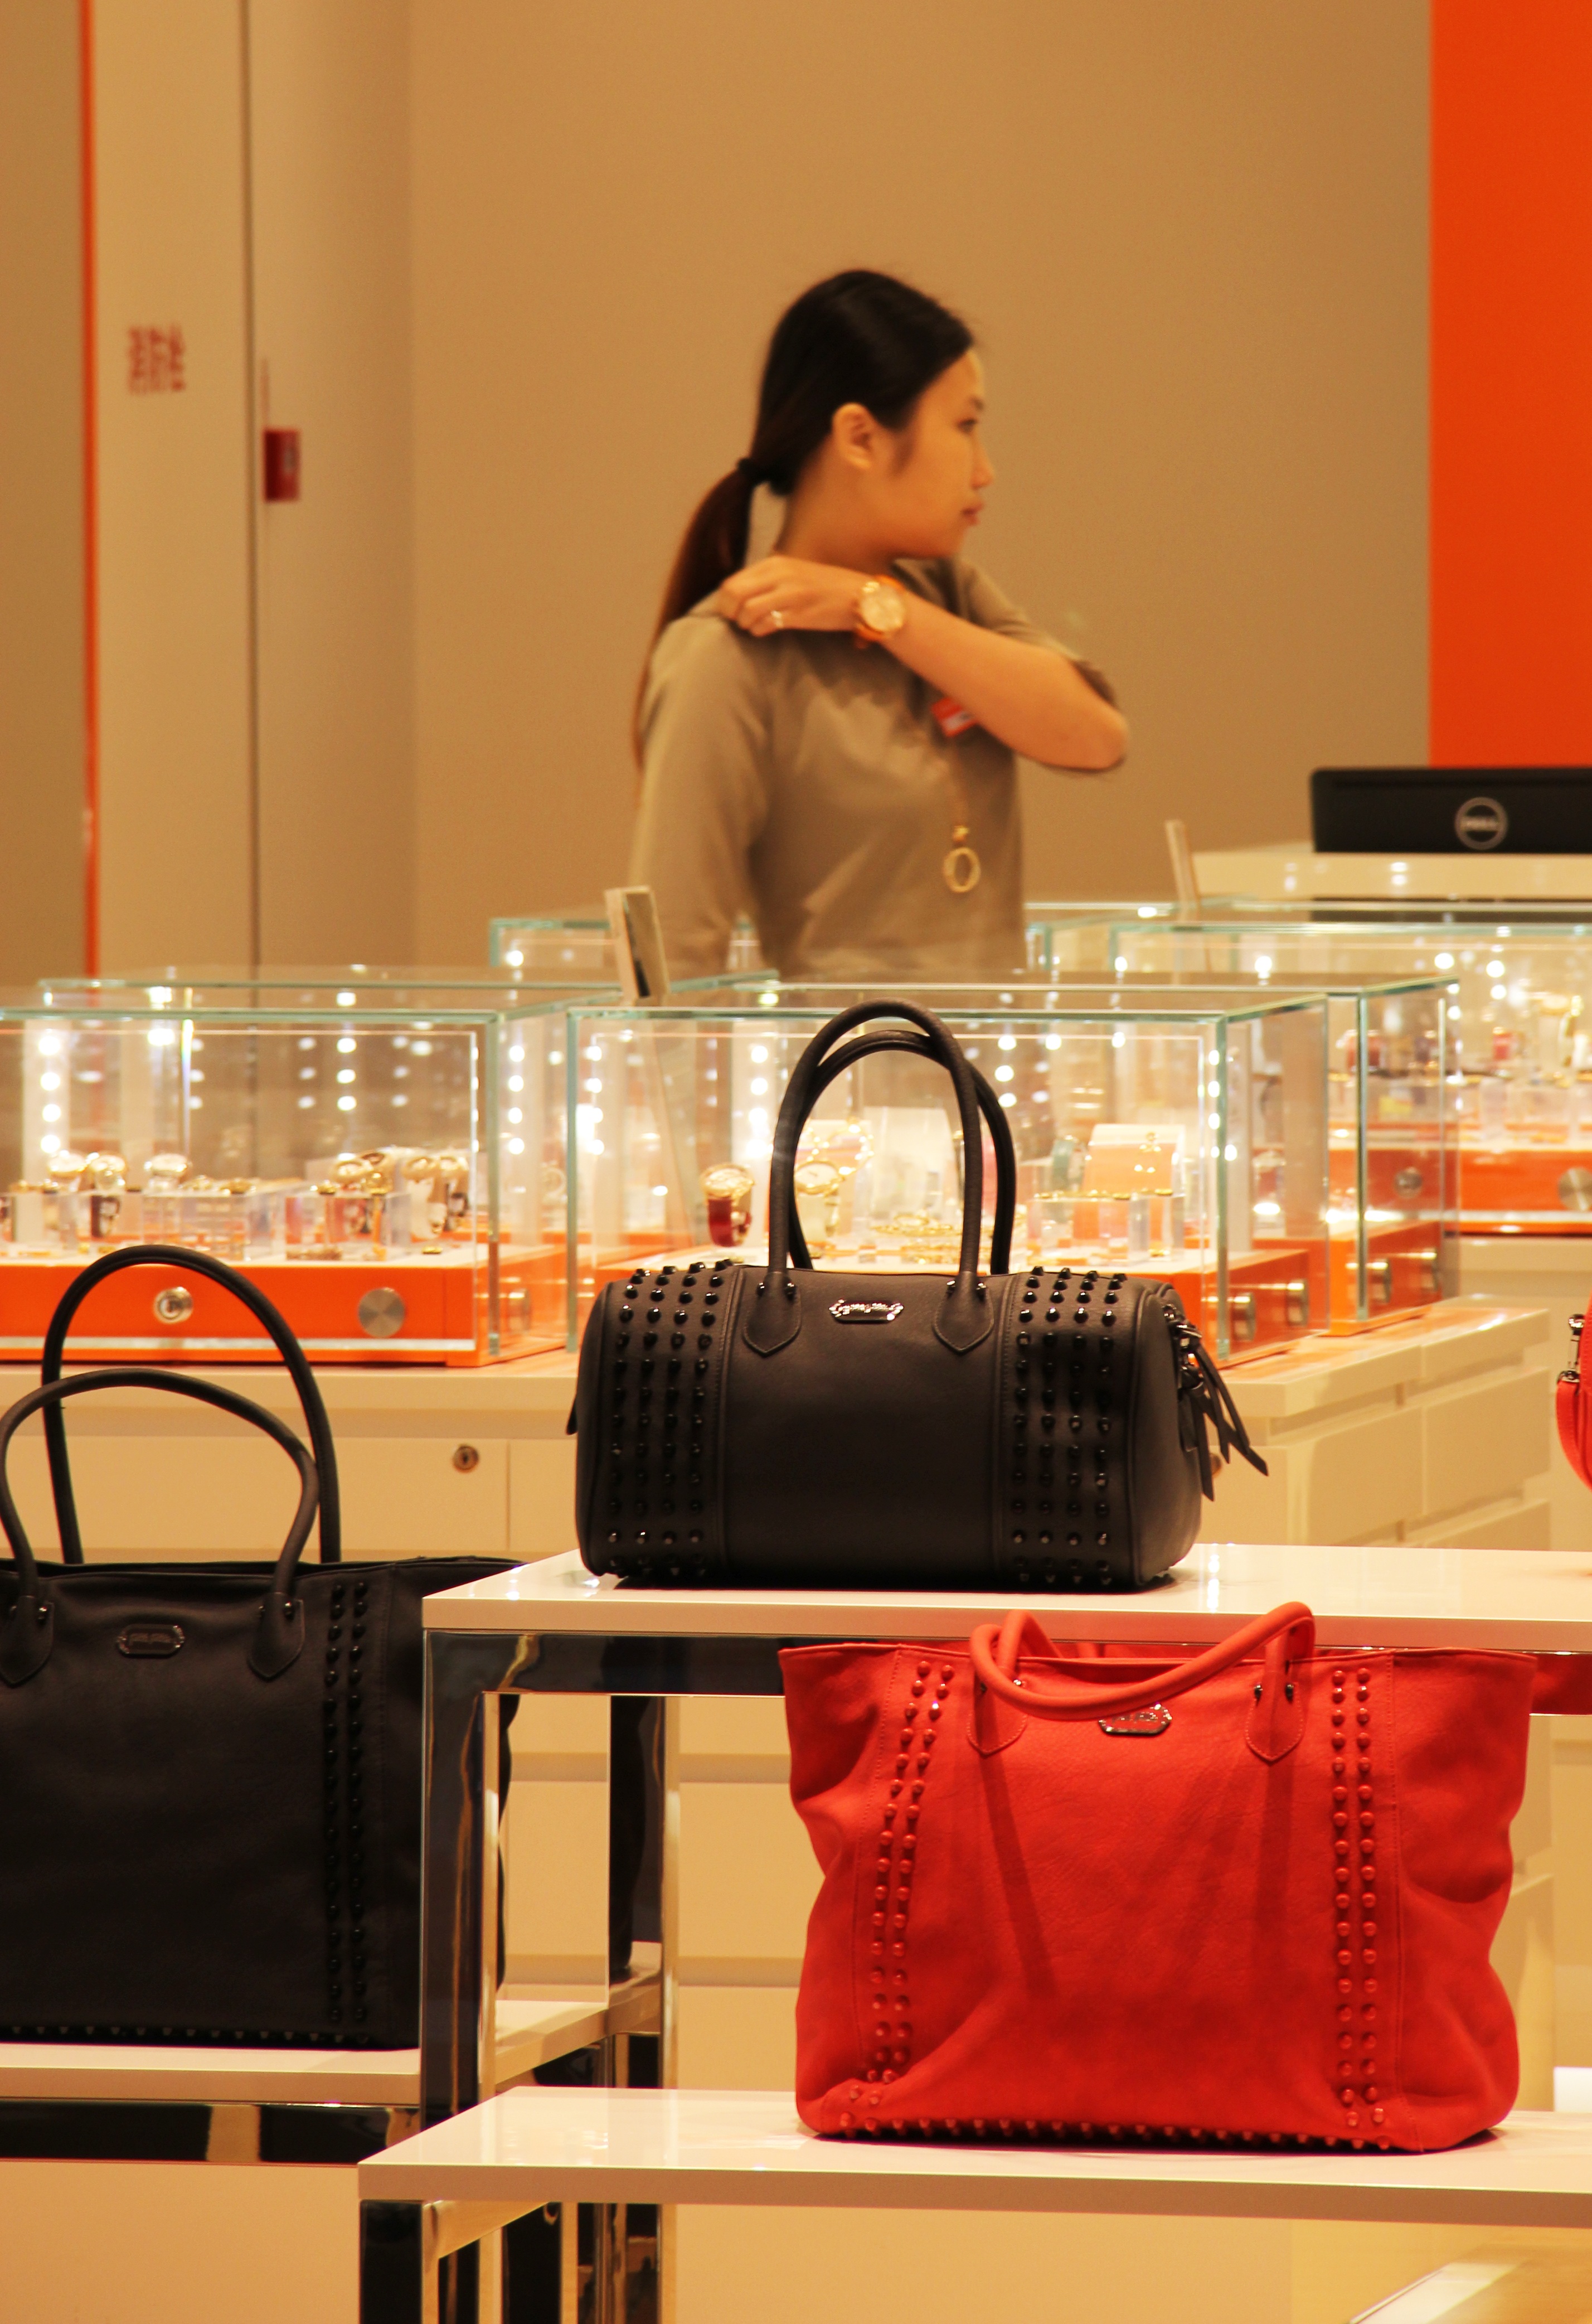
meal, merchandise, girls, design, commercial, stores, sense, office worker, salesperson, commerce square